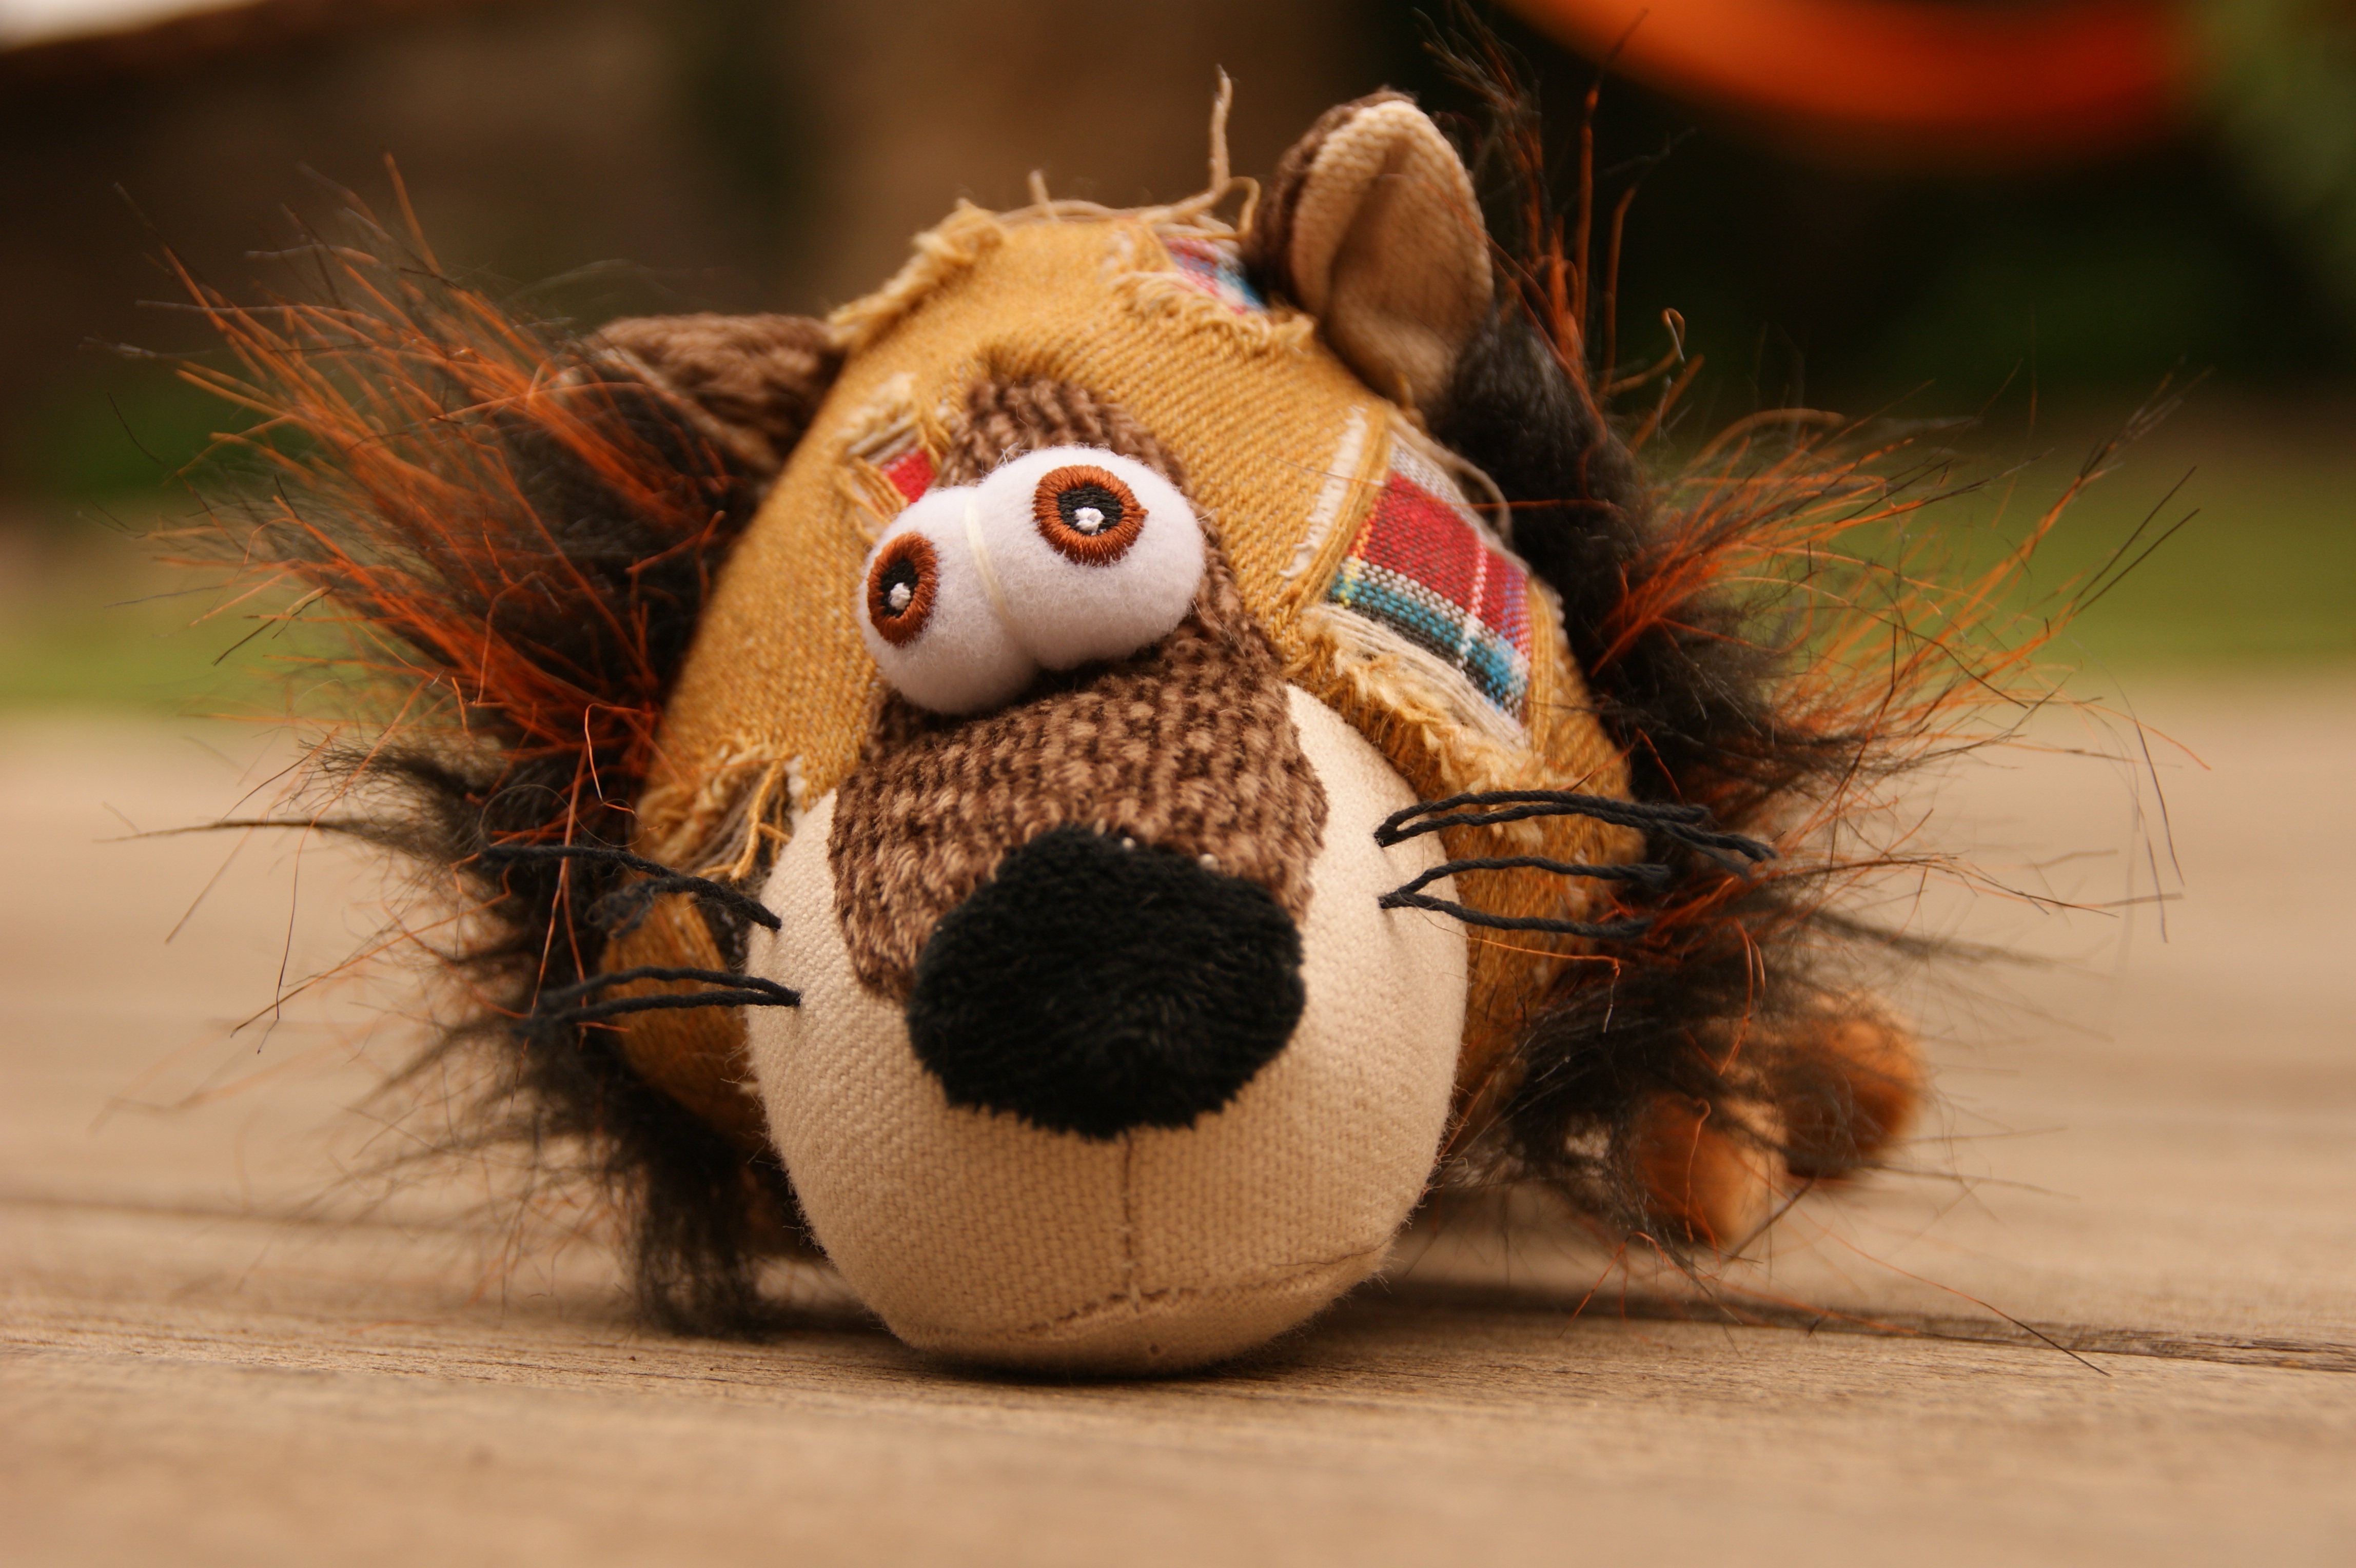
sweet, flower, mouse, brown, toy, hug, teddy bear, close up, children, skin, stuffed animal, sweetness, macro photography, soft toy, knuffig, purry, stuffed toy